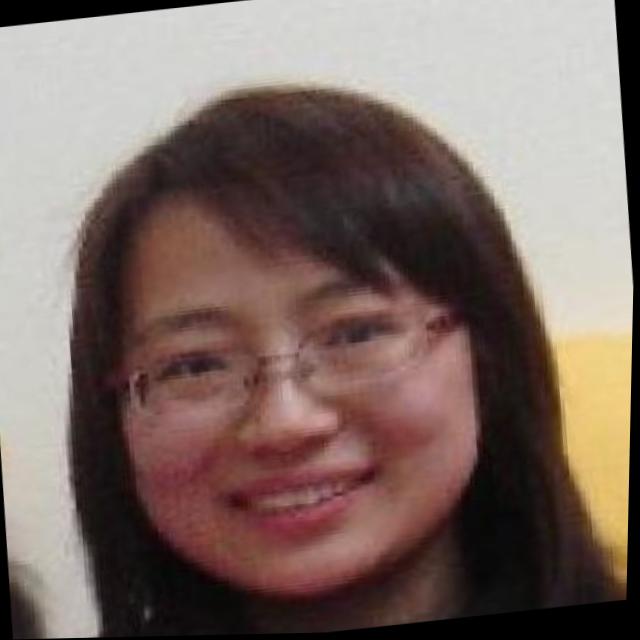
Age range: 21-44